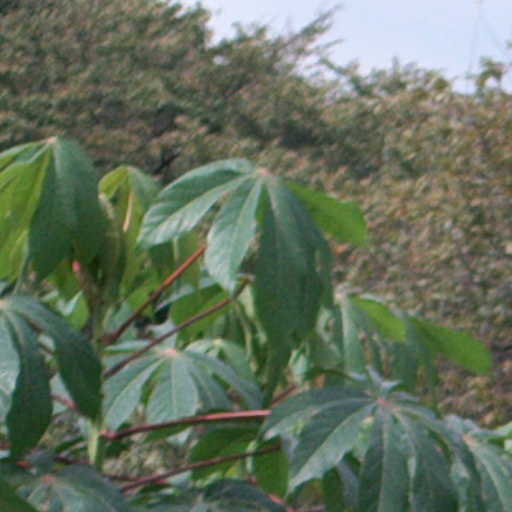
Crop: cassava